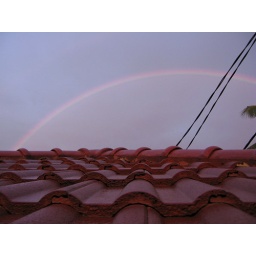
Tiled roof of a house in the ban, Vientiane